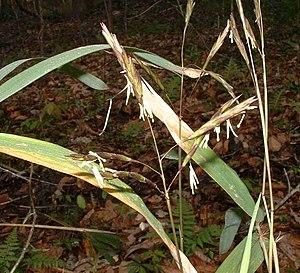
Arundinaria gigantea est une espèce de plantes monocotylédones de la famille des Poaceae, sous-famille des Bambusoideae, originaire des États-Unis. C'est un bambou, graminée vivace aux rhizomes allongés, leptomorphes, et aux tiges ligneuses dressées qui peuvent atteindre 10 mètres de long et 7 cm de diamètre. Cette espèce, ainsi que les autres espèces du genre Arundinaria formaient autrefois des peuplements denses, appelés canebrakes, dans le Sud-Est des États-Unis. Ces formations qui étaient caractéristiques du paysage de ces régions sont aujourd'hui un écosystème en danger d'extinction.